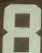
Number: 8